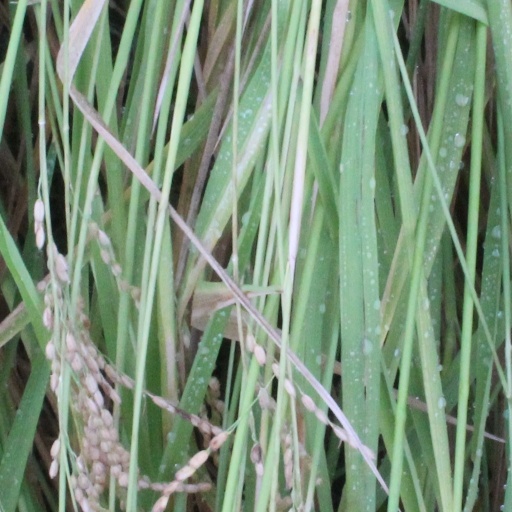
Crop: rice